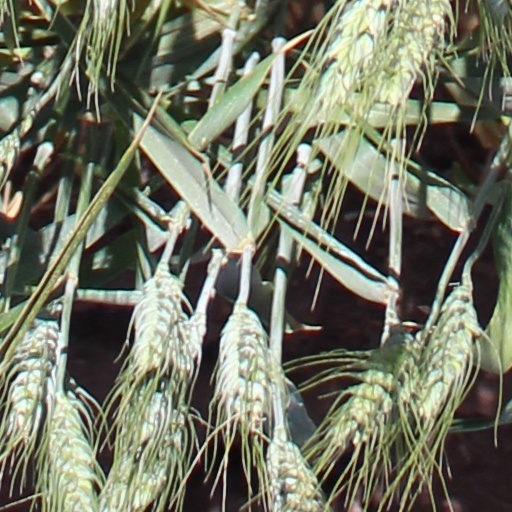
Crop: wheat